Line of Duty series 3

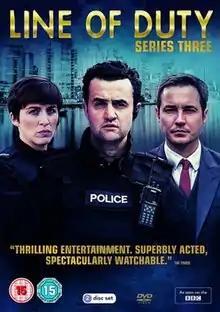
United Kingdom DVD cover art

The third series of the British police procedural television programme "Line of Duty", was broadcast on BBC Two between 24 March and 28 April 2016. It is the final series to air on BBC Two with all subsequent series airing on BBC One